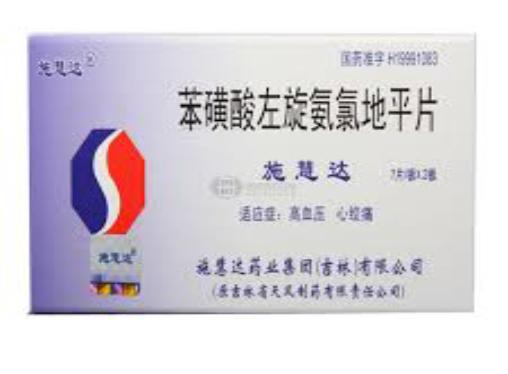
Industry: Medical